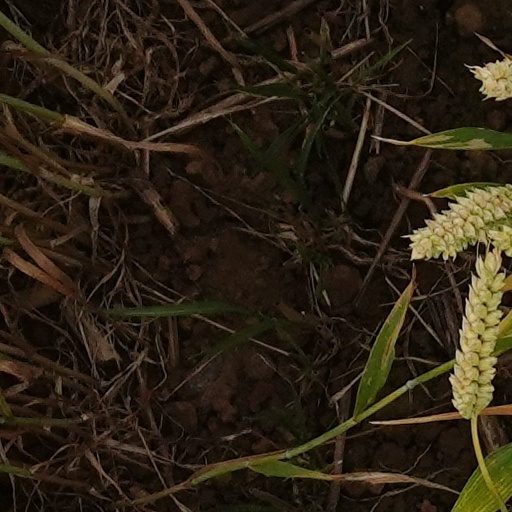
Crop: wheat